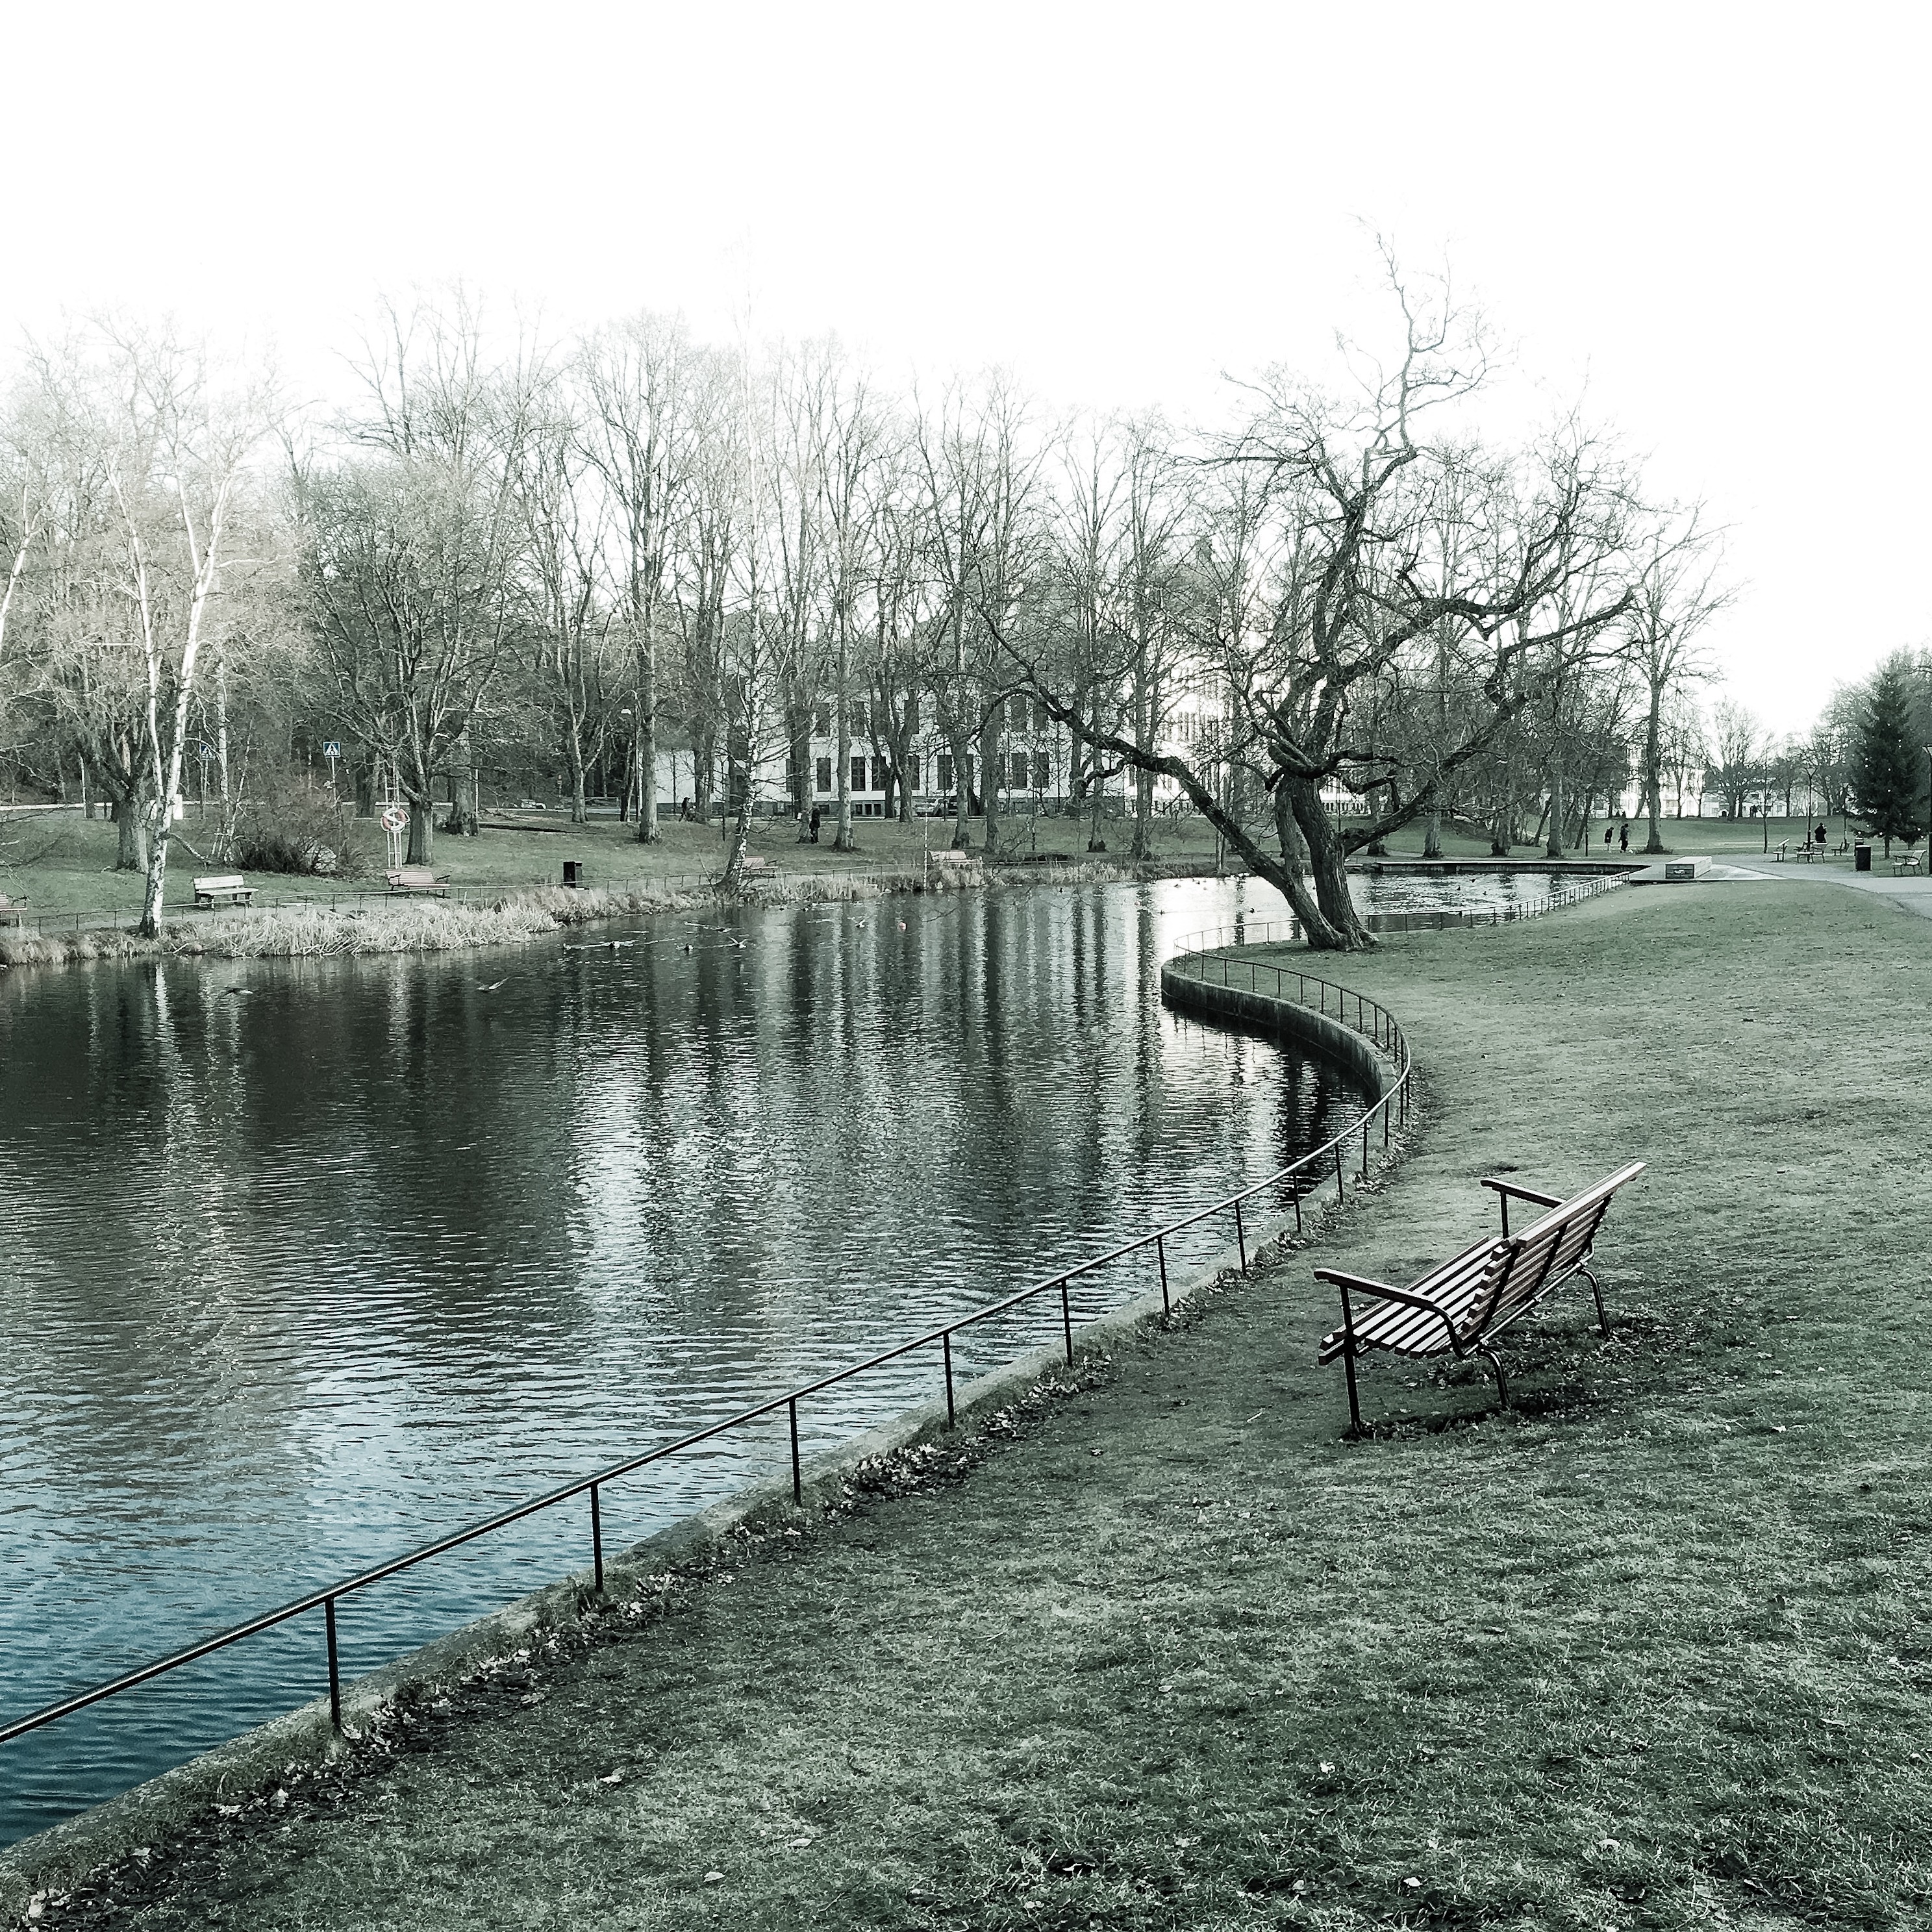
tree, water, lake, river, pond, reflection, reservoir, waterway, wetland, bayou